1998–99 Southampton F.C. season

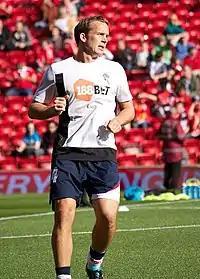
Kevin Davies left Southampton in the summer of 1998 after just one season, moving for a club record fee of £7.5 million to Blackburn Rovers.

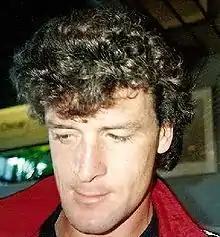
Former Manchester United, Barcelona and Chelsea striker Mark Hughes was brought in to help replace Davies up front.

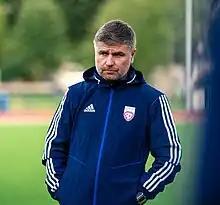
Latvian striker Marians Pahars signed on transfer deadline day 1999 and scored three goals in six games to help Southampton avoid relegation from the FA Premier League.

At the beginning of the summer, Southampton sold striker Kevin Davies for a club record fee of £7.5 million to Blackburn Rovers – ten times the amount they had paid for him just over a year earlier. In order to try and replace him up front, they signed James Beattie in return for £1 million, as well as adding experienced striker Mark Hughes for £650,000 from Chelsea. Other arrivals in the summer included another Blackburn purchase, £1.5 million winger Stuart Ripley, as well as free signings David Howells from Tottenham Hotspur, Scott Marshall from Arsenal, and Mark Paul from King's Lynn. Leaving the club during pre-season were full-back Lee Todd (£250,000 to Bradford City), midfielder Kevin Richardson (£75,000 to Barnsley), and winger Duncan Spedding (£75,000 to Northampton Town), all of whom had only debuted the previous season.